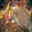
Label: porcupine